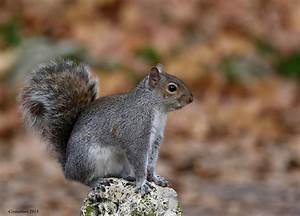
Label: scoiattolo